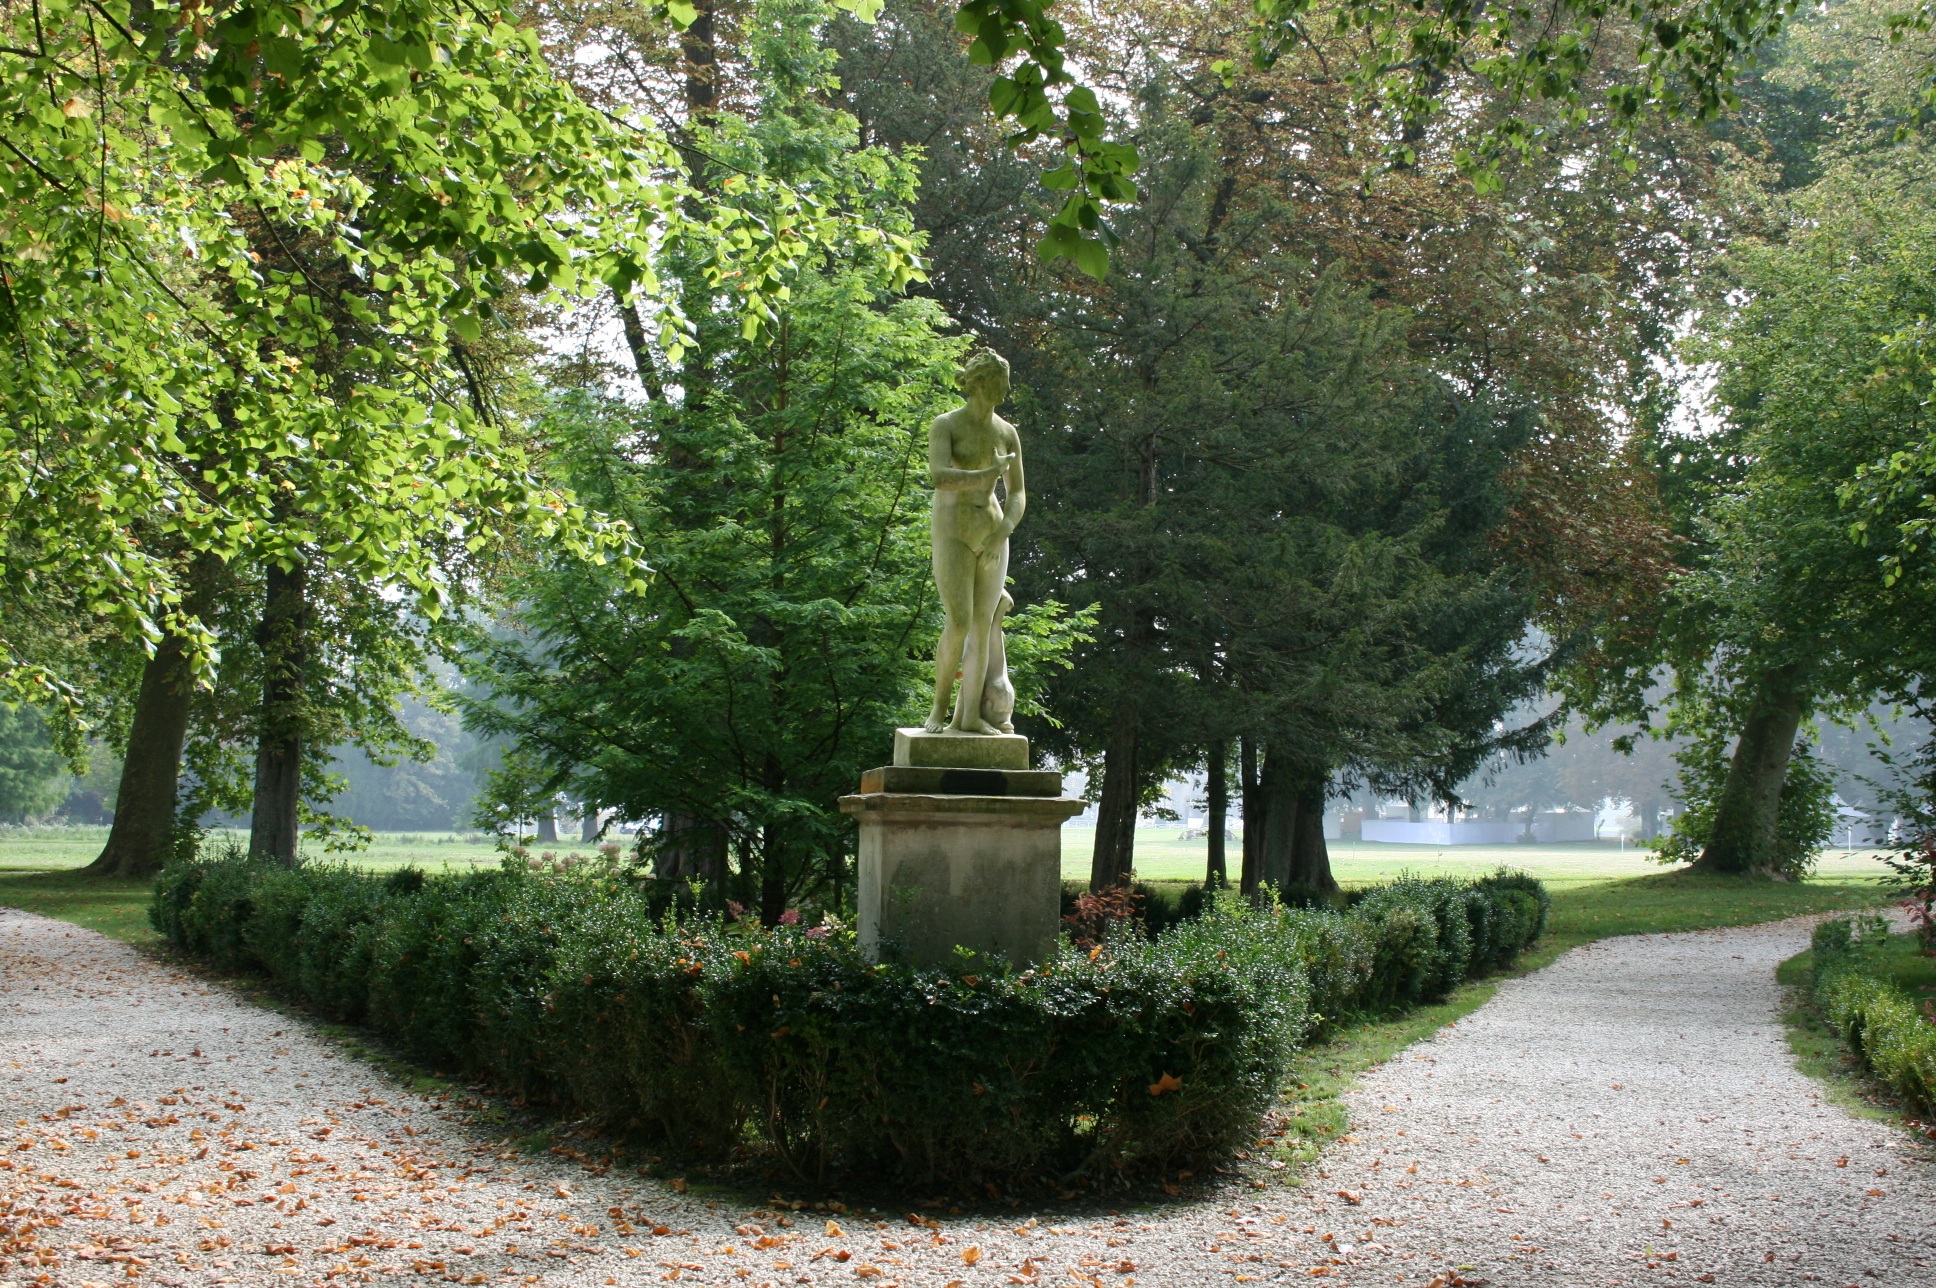
tree, flower, france, tranquility, green, park, peace, botany, garden, trees, shrine, botanical garden, estate, woodland, yard, garden statue, chateau de chantilly